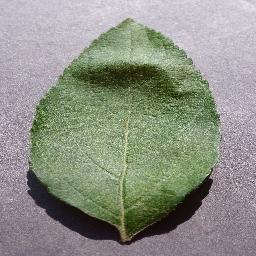
Label: Apple___healthy